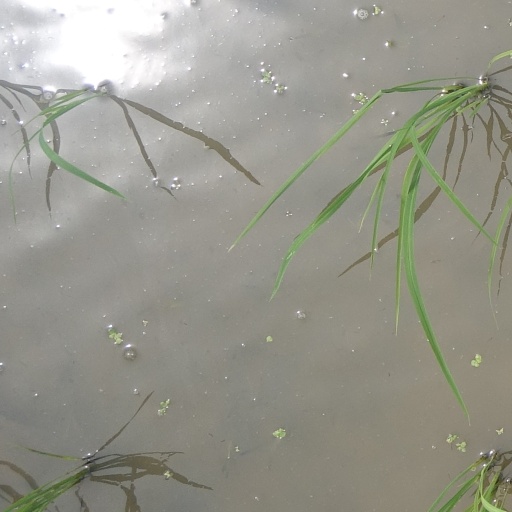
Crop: rice